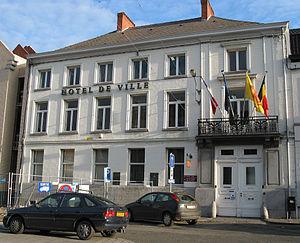
Péruwelz (Belgique), l'hôtel de ville.
Péruwelz est une ville francophone de Belgique située en Région wallonne dans la province de Hainaut.